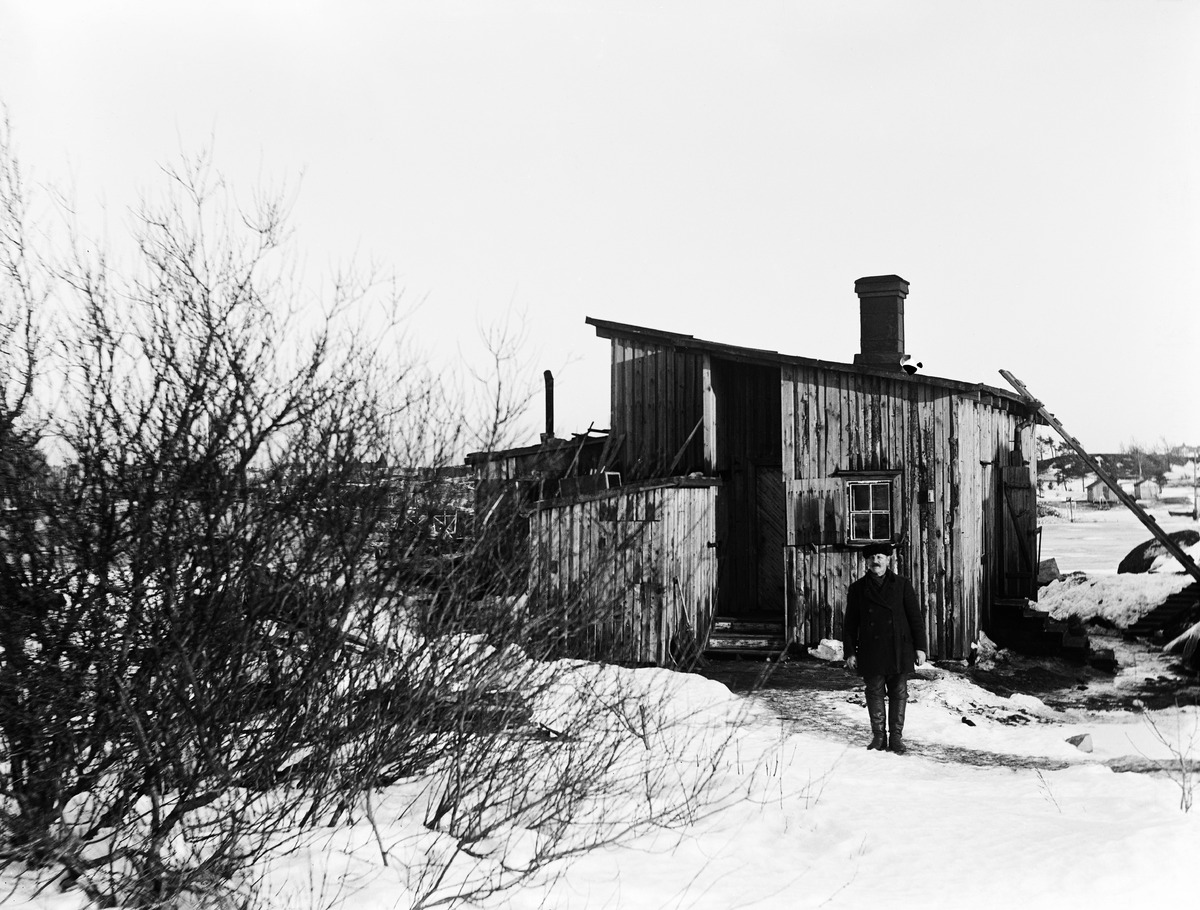
Mies puurakennuksen edessä seisomassa, mahdollisesti Hietalahden seudulla
sisällön kuvaus: Mies puurakennuksen edessä seisomassa, mahdollisesti Hietalahden seudulla. Oikealla mahdollisesti Hietaladenranta 15, jugend-talo, joka valmistui 1903. mustavalkoinen
Ajankohta: kuvausaika 1900 -luvun alku
Aiheet: lumi, miehet, puurakennukset, pensaat, talvi, päähineet